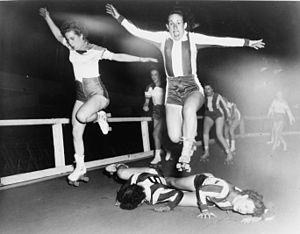
Le roller derby est un sport de contact se pratiquant en patins à roulettes quads sur une piste de forme oblongue, le but du jeu étant pour l'une des joueuses ou l'un des joueurs de réussir à dépasser en un laps de temps donné les joueuses ou les joueurs adverses sans se faire projeter au sol ni sortir de la piste. L'ancêtre du roller derby était un sport professionnel aussi bien pour les hommes que pour les femmes. Le roller derby contemporain est désormais un sport international avec des ligues partout dans le monde et à prédominance féminine. En 2013, il y a plus de 1 250 ligues autour du monde, principalement dans les pays anglophones.